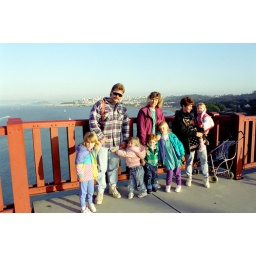
schuremans lc bdl aml on golden gate bridge in sf 11-92